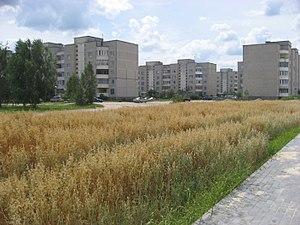
Belaaziorsk ou Belooziorsk est une ville de la voblast de Brest, en Biélorussie. Sa population s'élevait à 12 192 habitants en 2019.